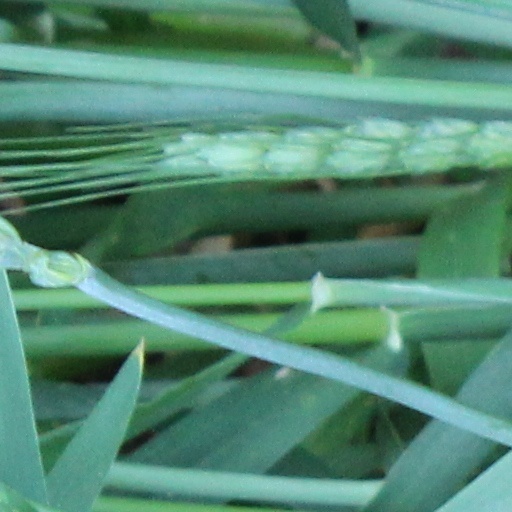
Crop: wheat